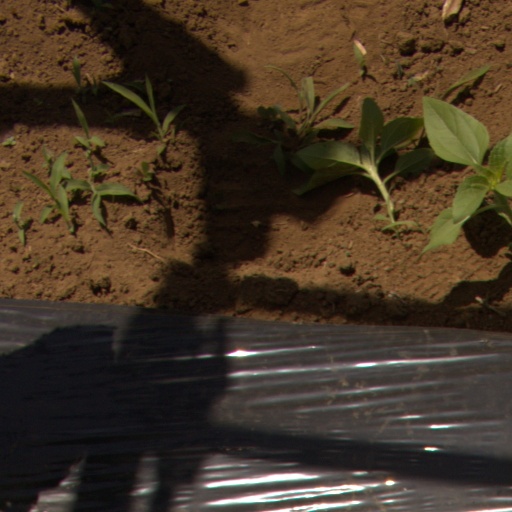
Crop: Jerusalem artichoke